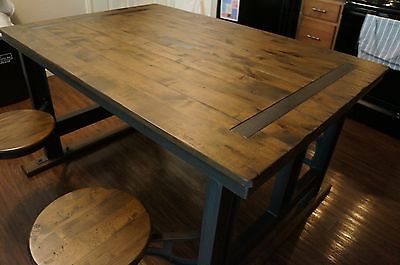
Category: table